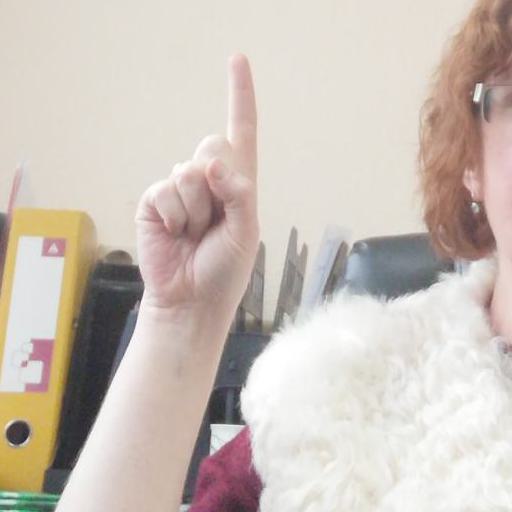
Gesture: one